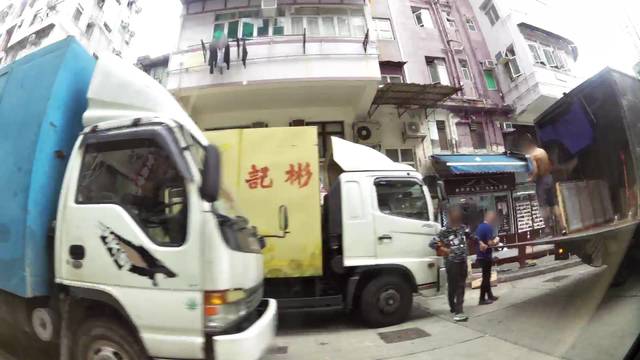
Region: China
Coordinates: 22.328, 114.164